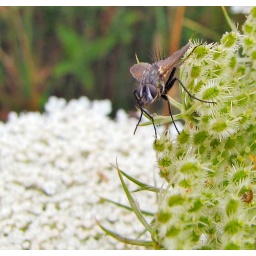
Fly on a flower beside the lake at Rother Valley Country Park.